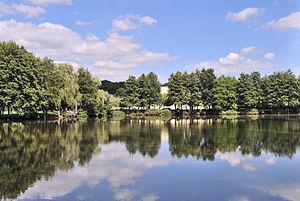
Luxembourg Kockelscheuer